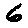
Label: 6